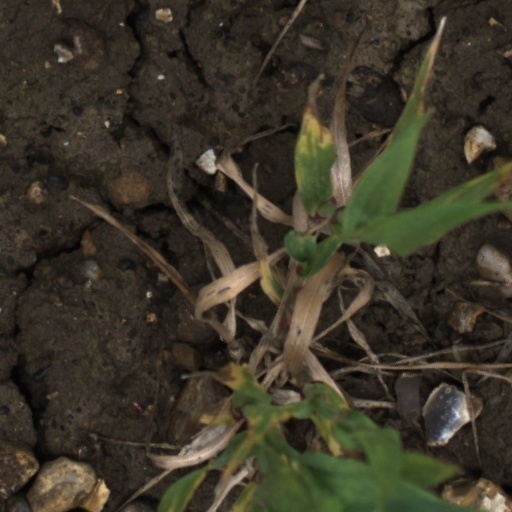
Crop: wheat